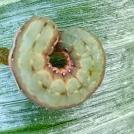
Crop: Onion
Condition: caterpillar-p